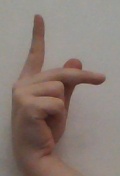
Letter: dha